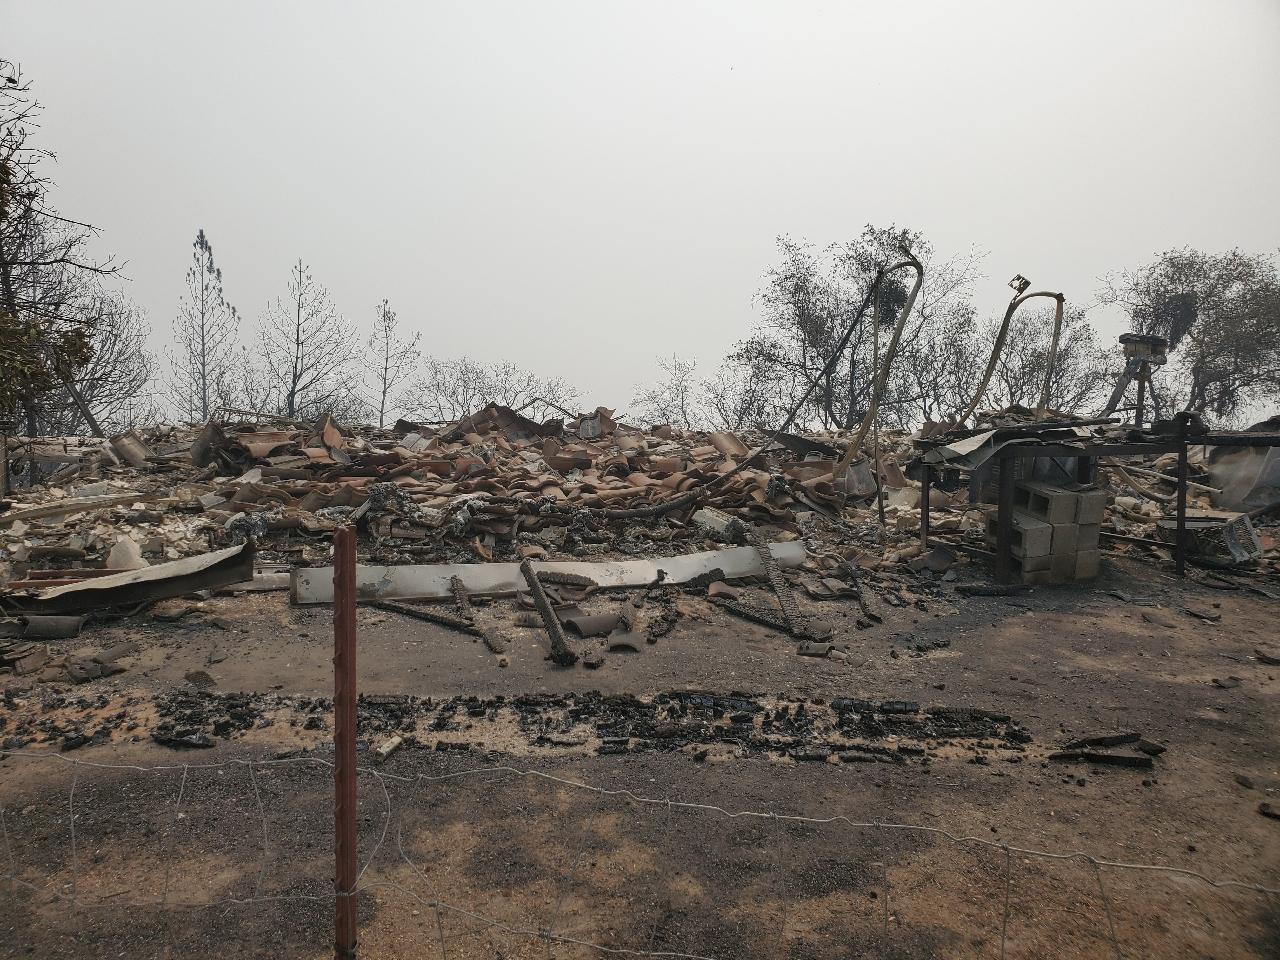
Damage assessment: destroyed